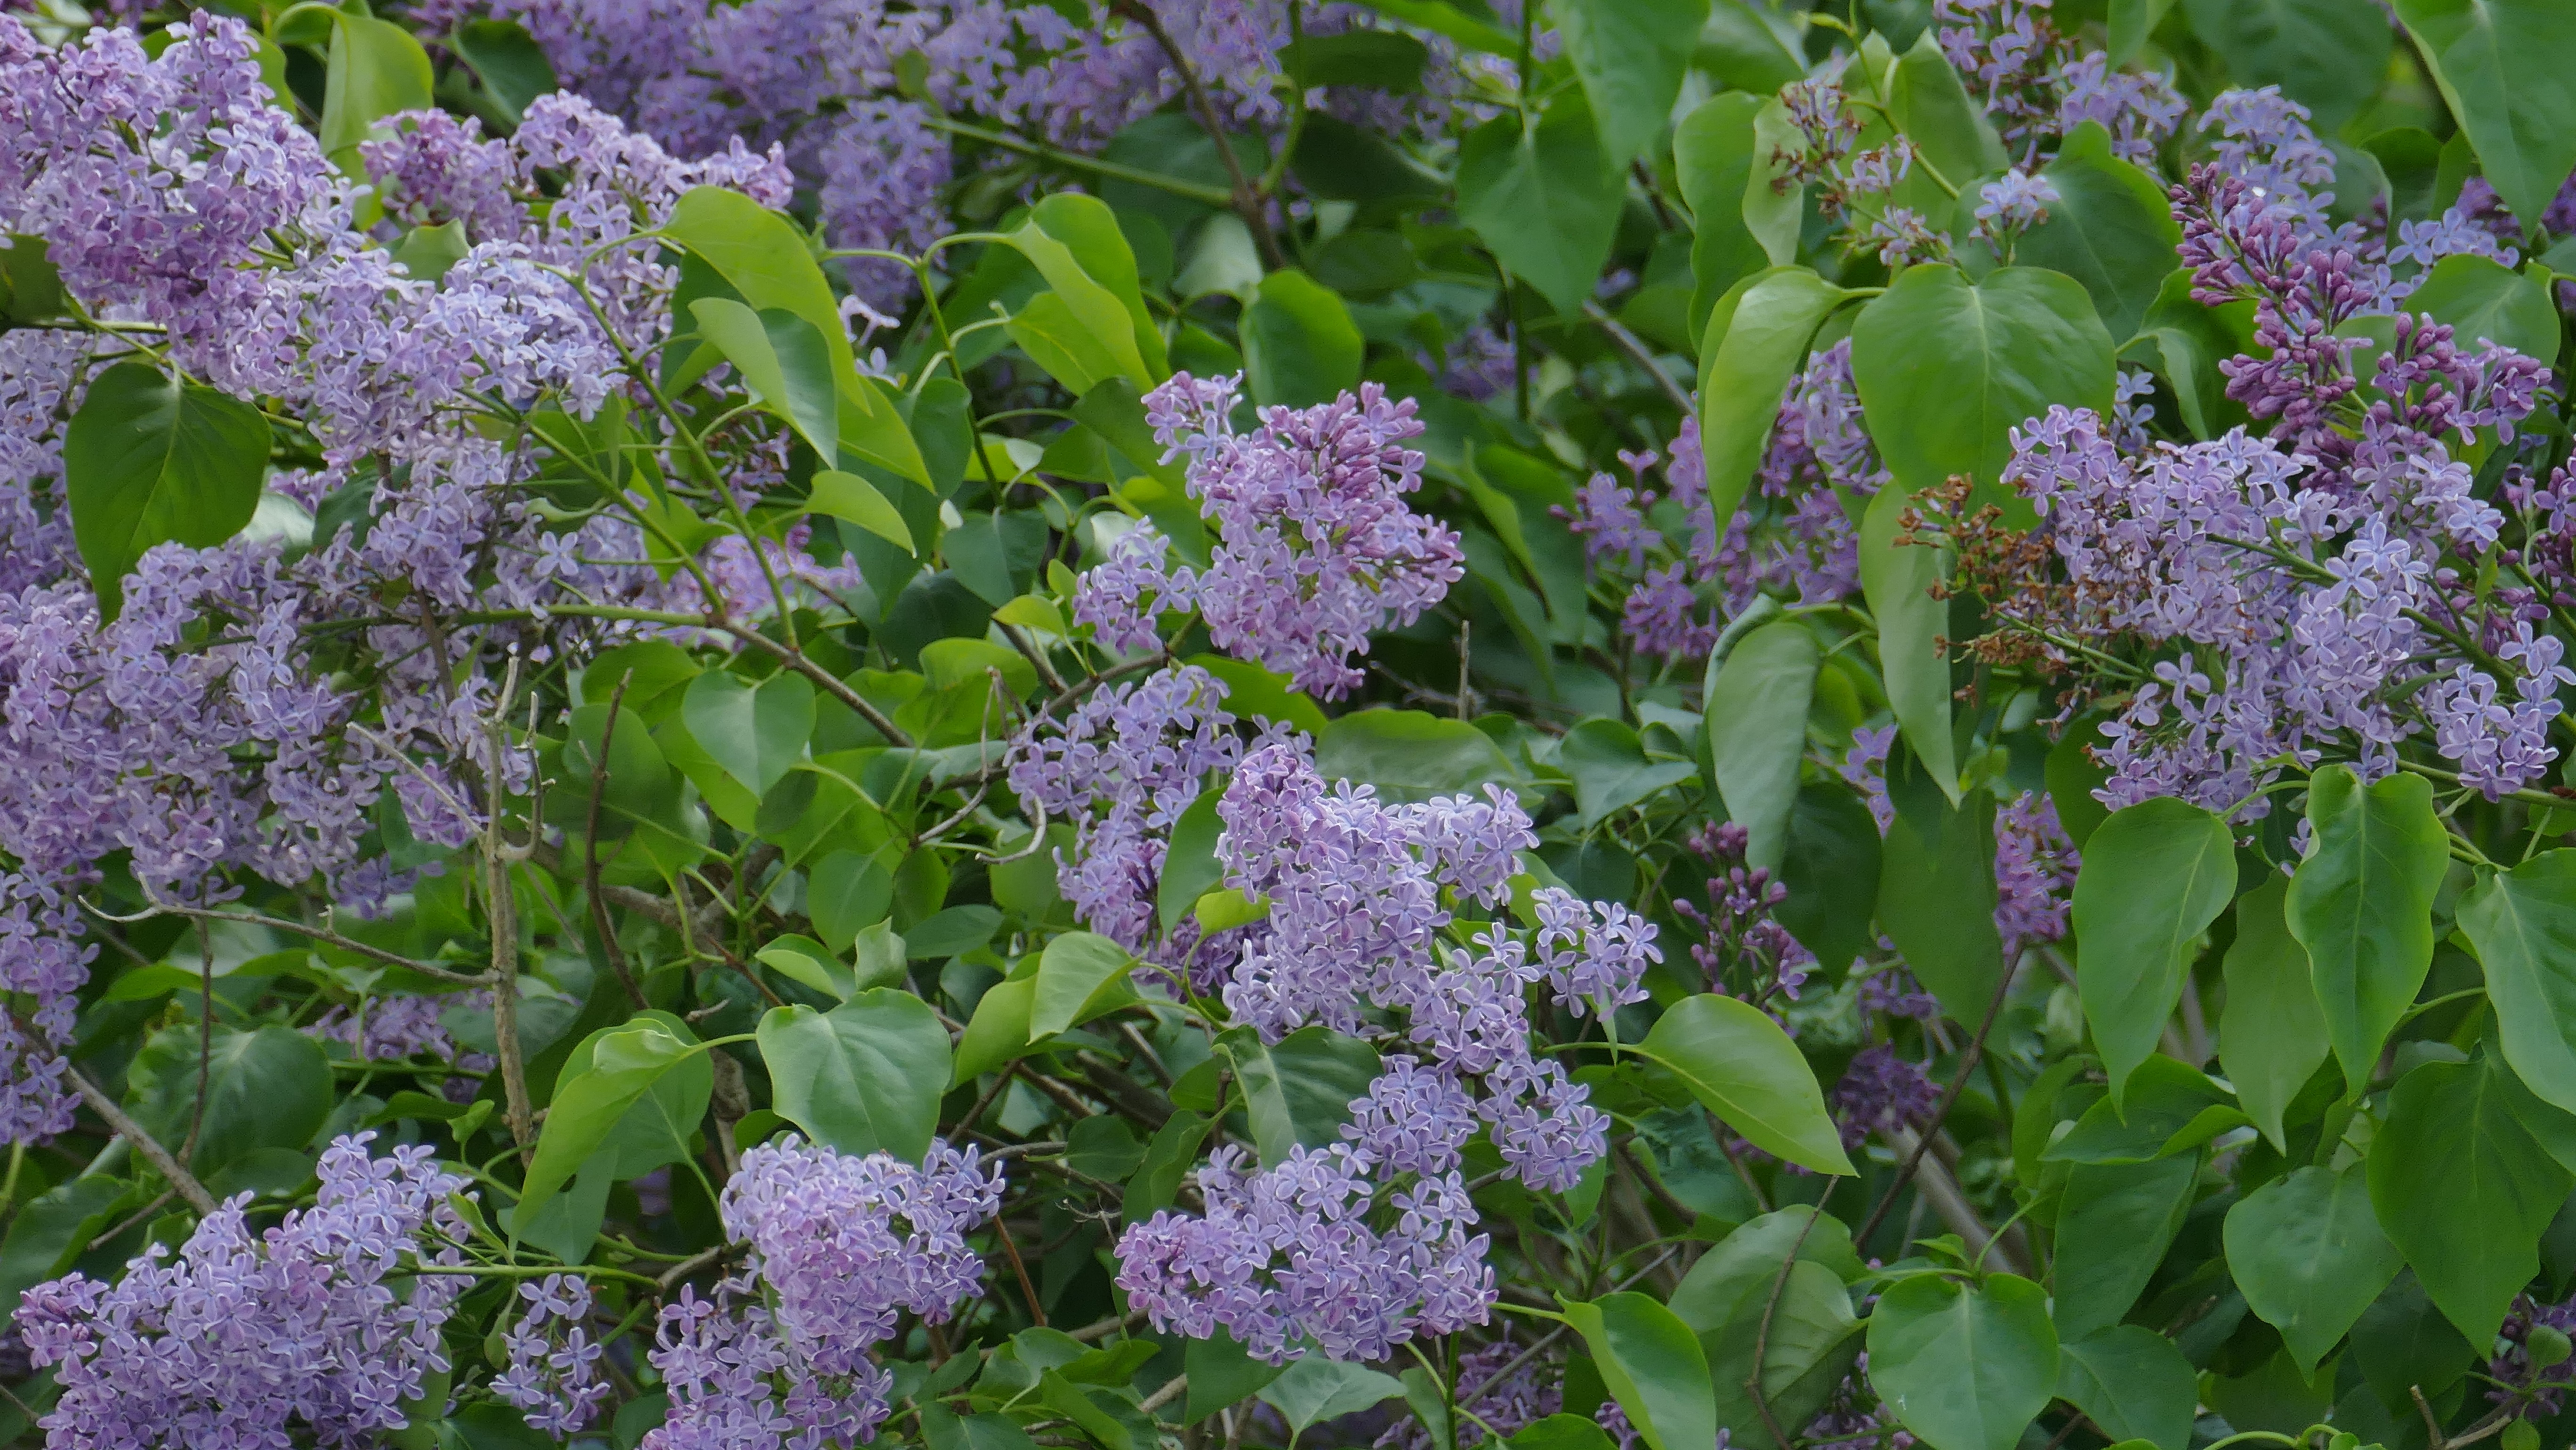
nature, blossom, plant, flower, purple, bloom, summer, bush, green, herb, botany, garden, close, flora, flowers, shrub, violet, lilac, lilac flower, flowering plant, lilac umbels, common lilac, land plant